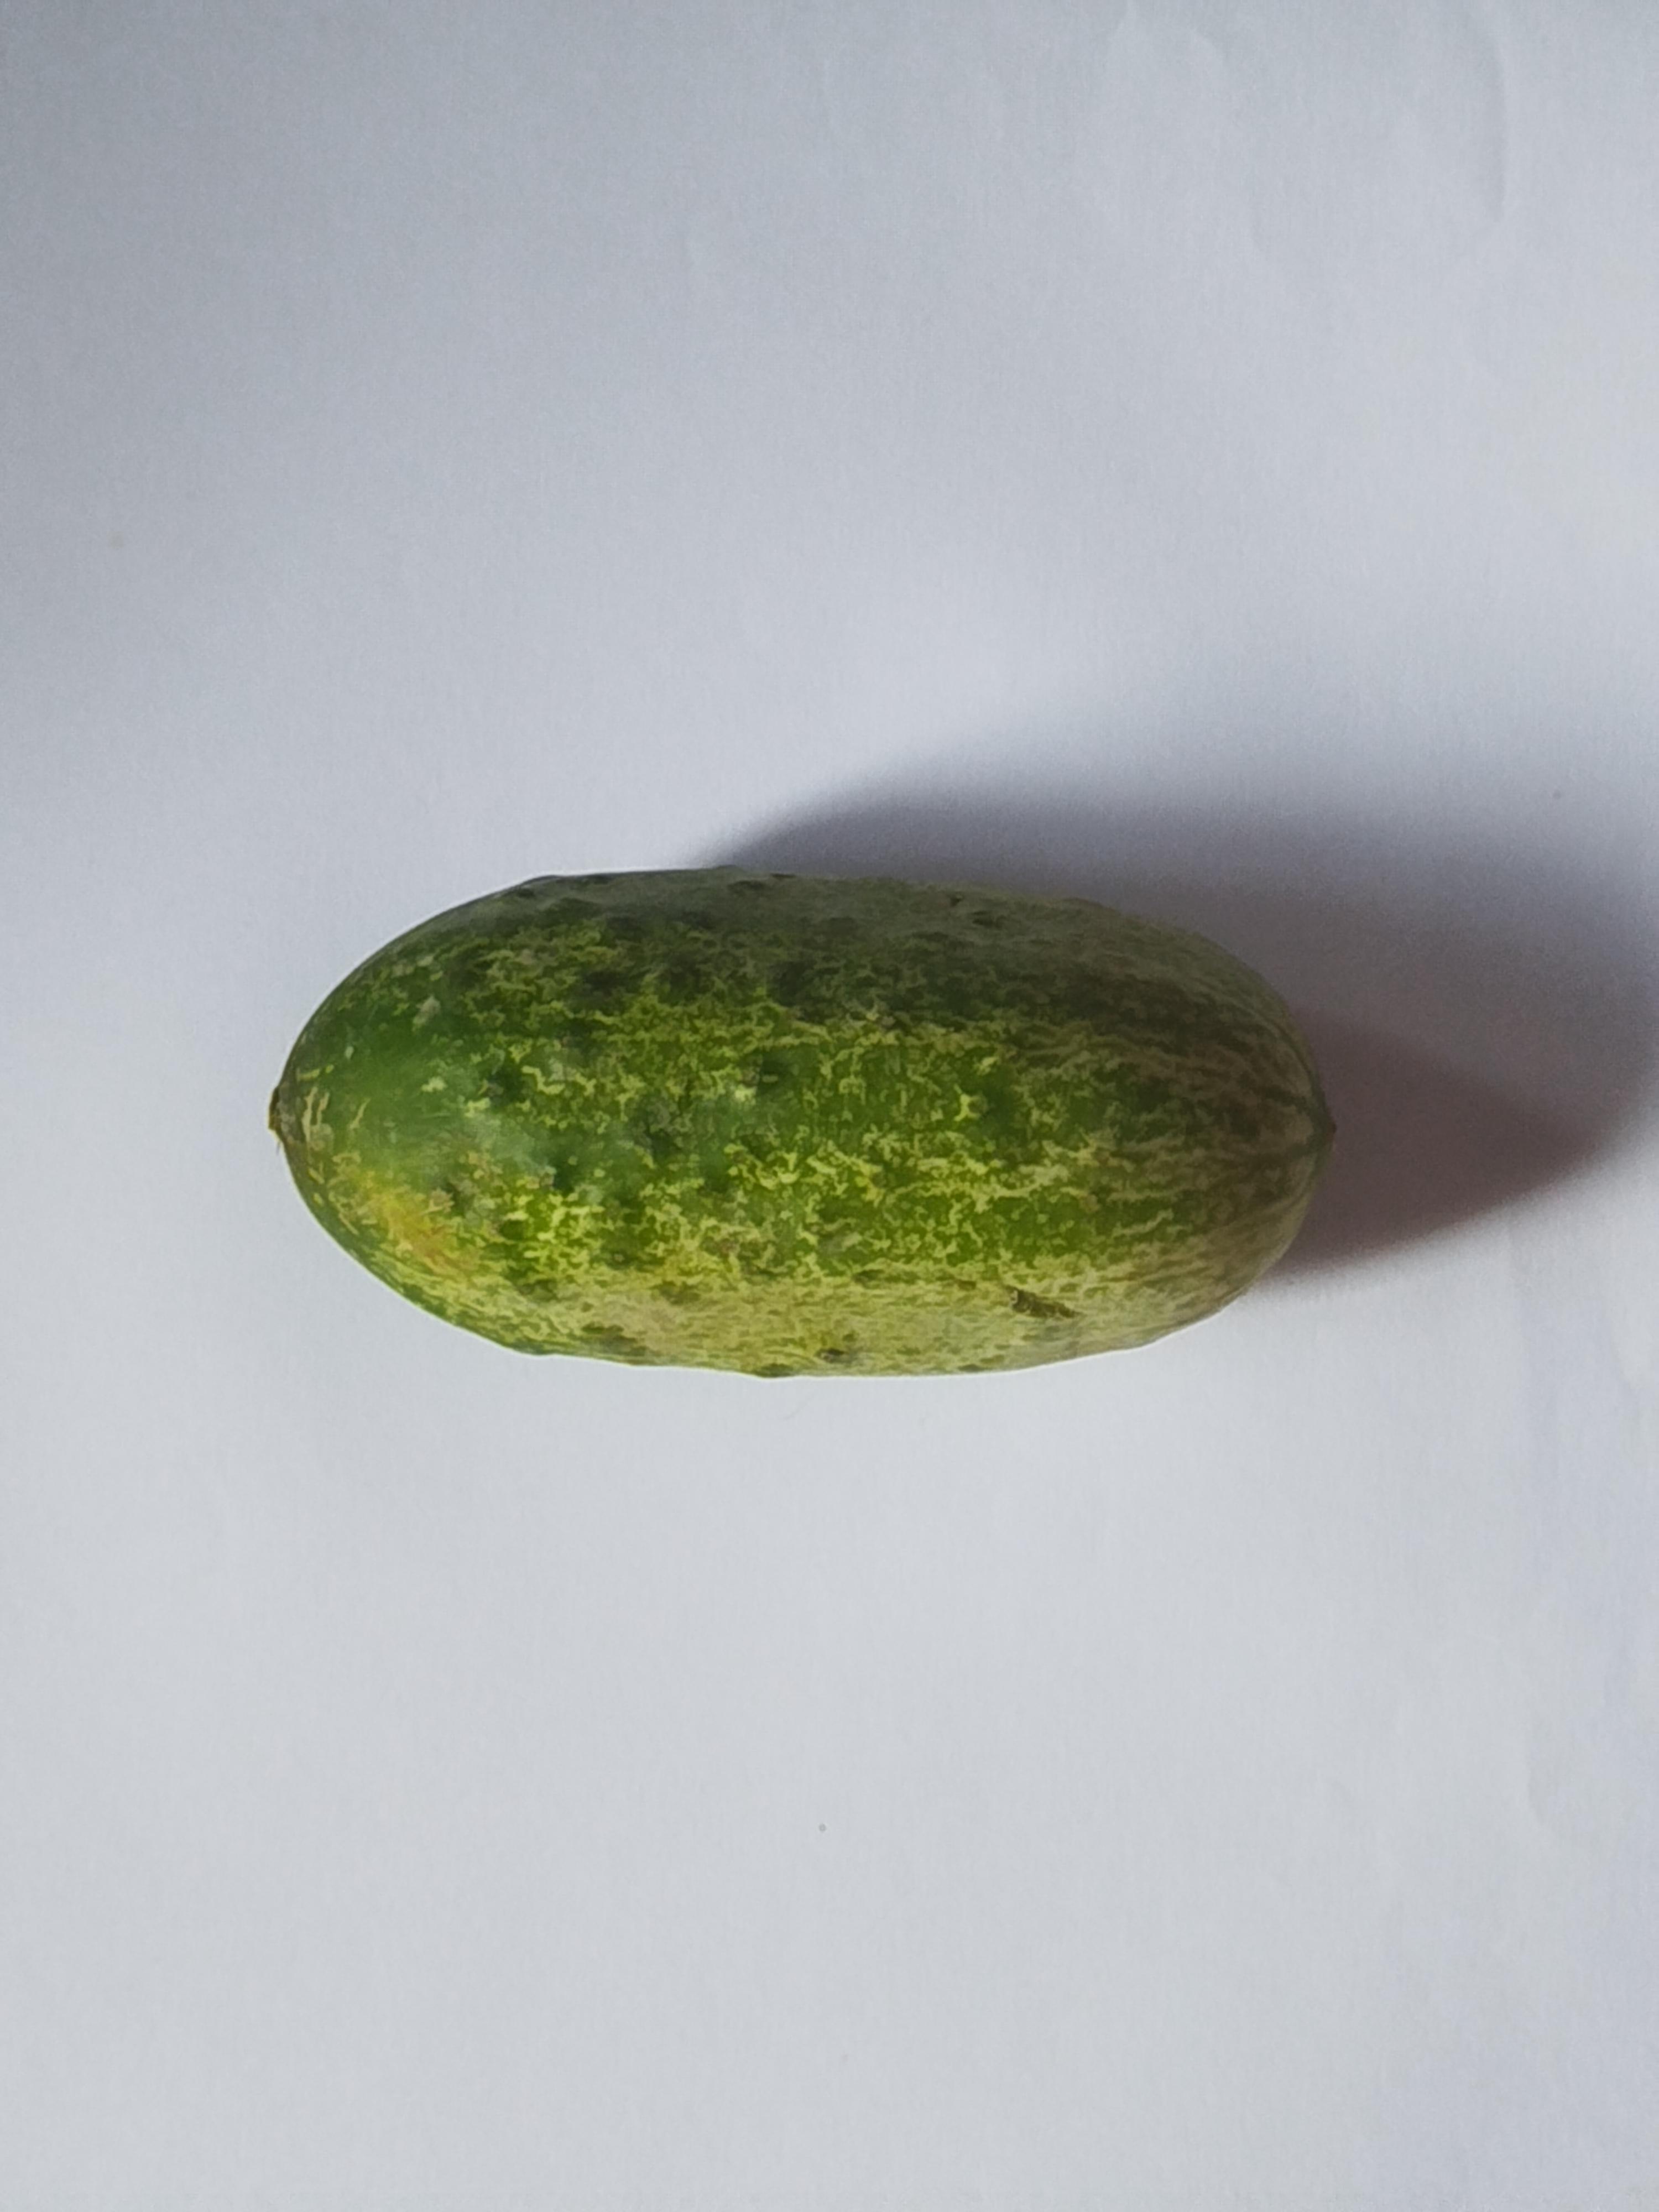
Label: Cucumber